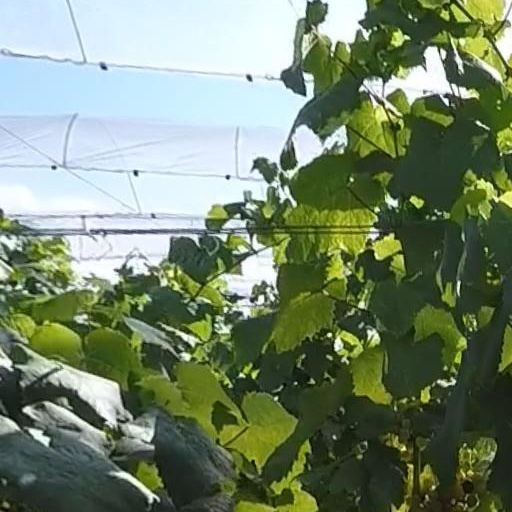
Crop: grape